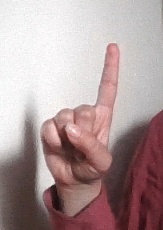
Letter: bb